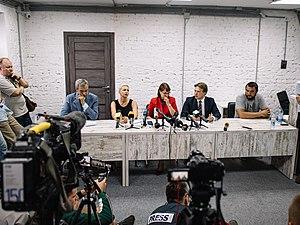
Le Conseil de coordination est une structure biélorusse de 600 membres, avec à sa tête un un présidium de sept membres, créée par la candidate à la présidence Svetlana Tikhanovskaïa lors des manifestations biélorusses de 2020 qui ont suivi l'élection présidentielle biélorusse contestée de 2020. La première réunion du Conseil a eu lieu le 18 août suivant.